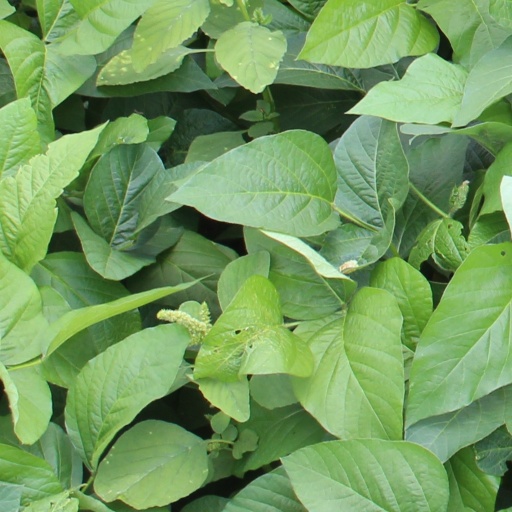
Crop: soybean